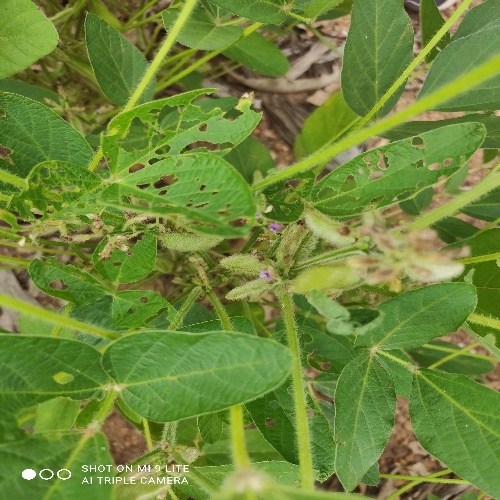
Label: Caterpillar